Evan-Burrows Fontaine

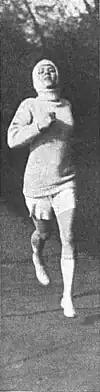
Evan-Burrows Fontaine - New York City (1919)

On April 18, 1918, Fontaine married Sterling Lawrence Adair, a young sailor from Houston, Texas, whom she had met on a train ride the year before. Their marriage was annulled in February 1920, around the time she became involved with millionaire Cornelius Vanderbilt Whitney. This relationship collapsed when Whitney became engaged to Marie Norton, sometime before Fontaine gave birth to a baby boy that December. On January 14 of the following year, Sterling Adair was found shot to death at his Oak Wood apartment in south Dallas. A police homicide investigation would prove inconclusive and a later coroner’s jury would rule Adair probably died by his own hand.